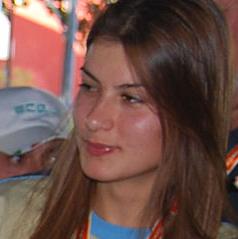
Age: 25